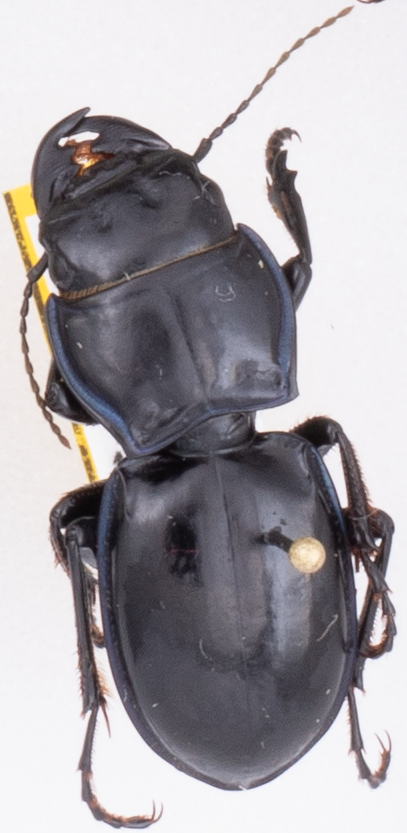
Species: Pasimachus elongatus
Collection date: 2015-09-17
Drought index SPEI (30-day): -1.45
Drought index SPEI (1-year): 0.54
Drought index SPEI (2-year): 1.28